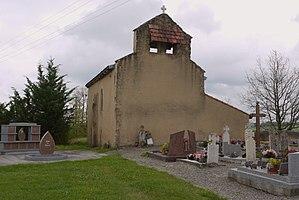
Chapelle Saint-Michel-de-Vicnau à Miramont-d'Astarac
Miramont-d'Astarac est une commune française située dans le département du Gers en région Occitanie.